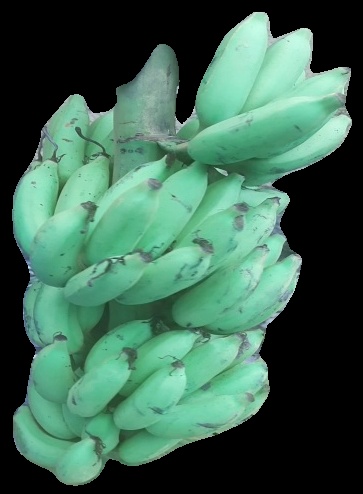
Variety: elakki-bale
Grade: grade2